Basel–Biel/Bienne railway line

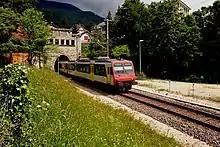
South portal of the Grenchenberg Tunnel in Grenchen

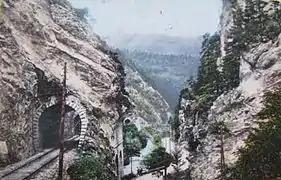
The passage through the rocks between Roches and Moutier before the electrification of the line

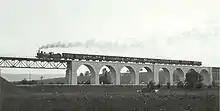
Historical photograph of the Mösli viaduct of the Moutier–Lengnau section

The line was built in several sections by the Chemins de fer du Jura bernois (French for "Bernese Jura Railway", JB) and formed the main line of the company, which operated in the Bernese Jura. The Biel–Sonceboz–Tavannes line (which has since been bypassed; part of it now forms part of the Sonceboz-Sombeval–Moutier railway) and the Sonceboz–Convers branch line (which forms part of the line to La Chaux-de-Fonds) opened on 30 April 1874. The opening of the Basel–Delémont line followed on 23 September 1875. The gap between Tavannes and Delémont was further reduced on 16 December 1876 with the opening of the Tavannes–Court and Moutier–Delémont sections. A continuous connection from Biel to Basel was finally opened on 24 May 1877, with the commissioning of the Court–Moutier section.